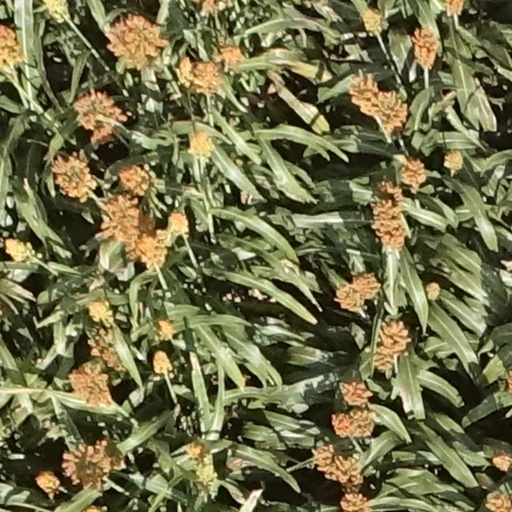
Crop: sorghum